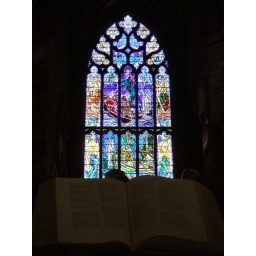
Stained glass window viewed over lectern